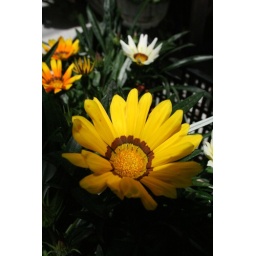
flower in the ground